Malton, Mississauga

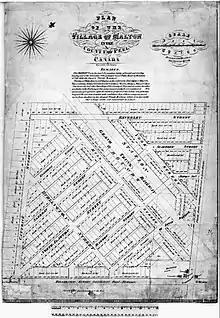
Plan of the Village of Malton of the County of Peel, 1877 Peel Atlas, Dennis and Boulton Surveying Agents

The Second Purchase from the Mississauga Indians on Wednesday, October 28, 1818, was for 648,000 acres. Toronto Township received 34,556 acres, increasing its total acreage to 64,125. The Toronto Township expansion included Malton Village.